Manuel Bulnes Pinto

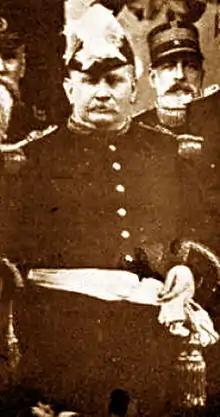

Manuel Bulnes Pinto (July 10, 1842 – April 18, 1899) was a Chilean military and political figure.